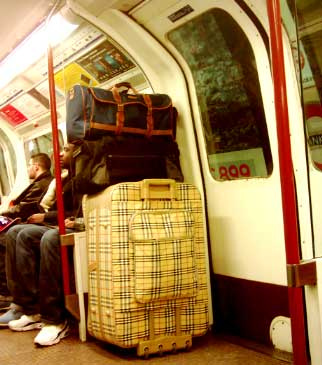
A couple of pieces of luggage sitting on a train.

People on a train sitting down next to luggage .

People sitting in a bus or train with luggage cart next to them.

Luggage stacked by the door of a subway train.